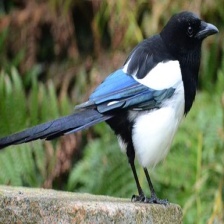
Species: EURASIAN MAGPIE
Scientific name: PICA PICA
ImageNet parent category: magpie